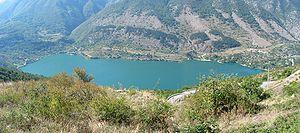
Le lac de Scanno est un lac italien, situé à 2 kilomètres au nord de la ville de Scanno de la province de L'Aquila dans les Abruzzes. C'est le plus grand lac naturel de cette région montagneuse du centre de l'Italie. Sa superficie est de 1 km².